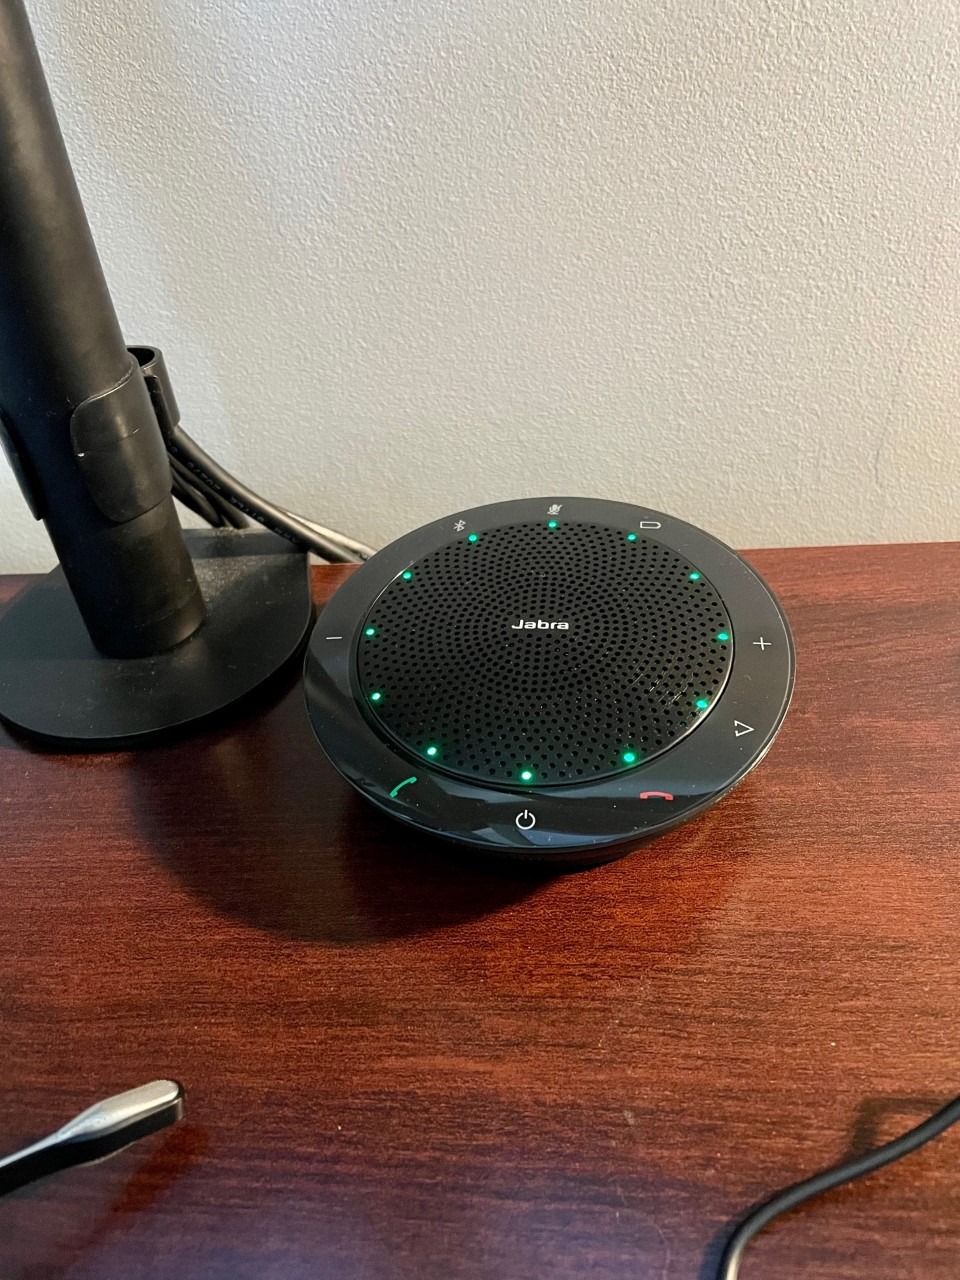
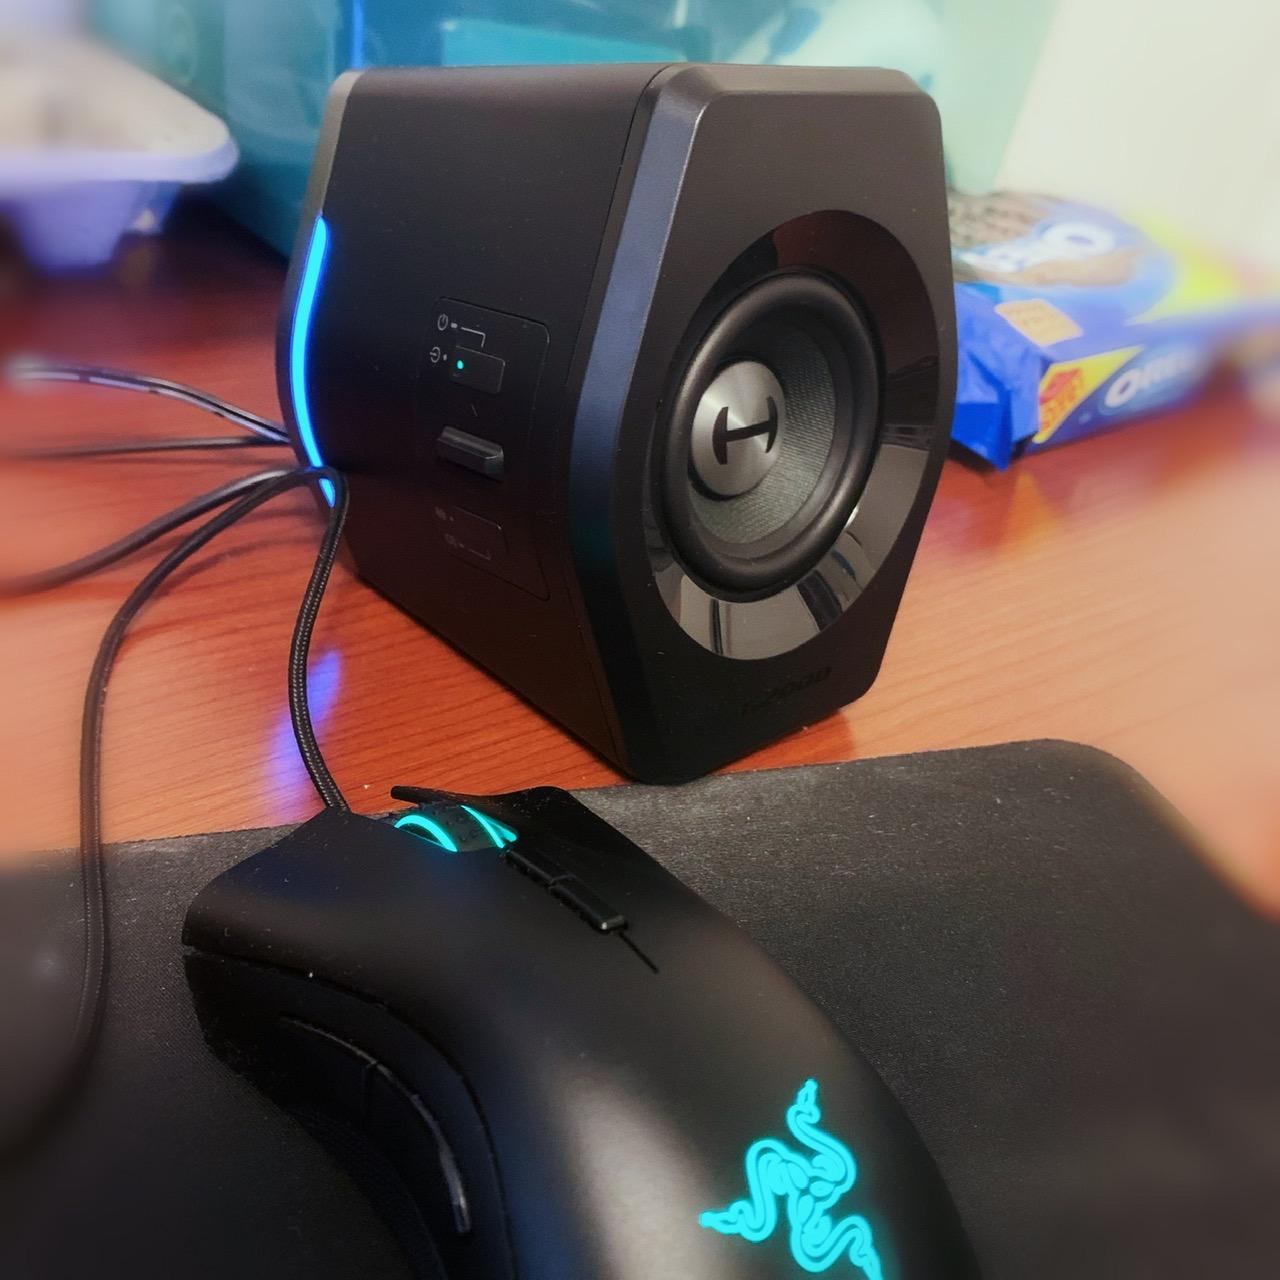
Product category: speaker
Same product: no